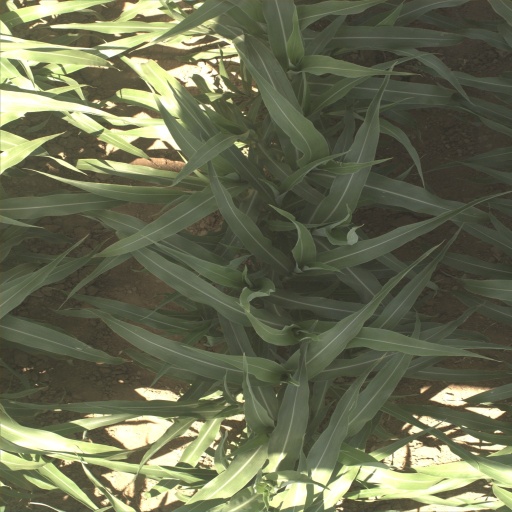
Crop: sorghum